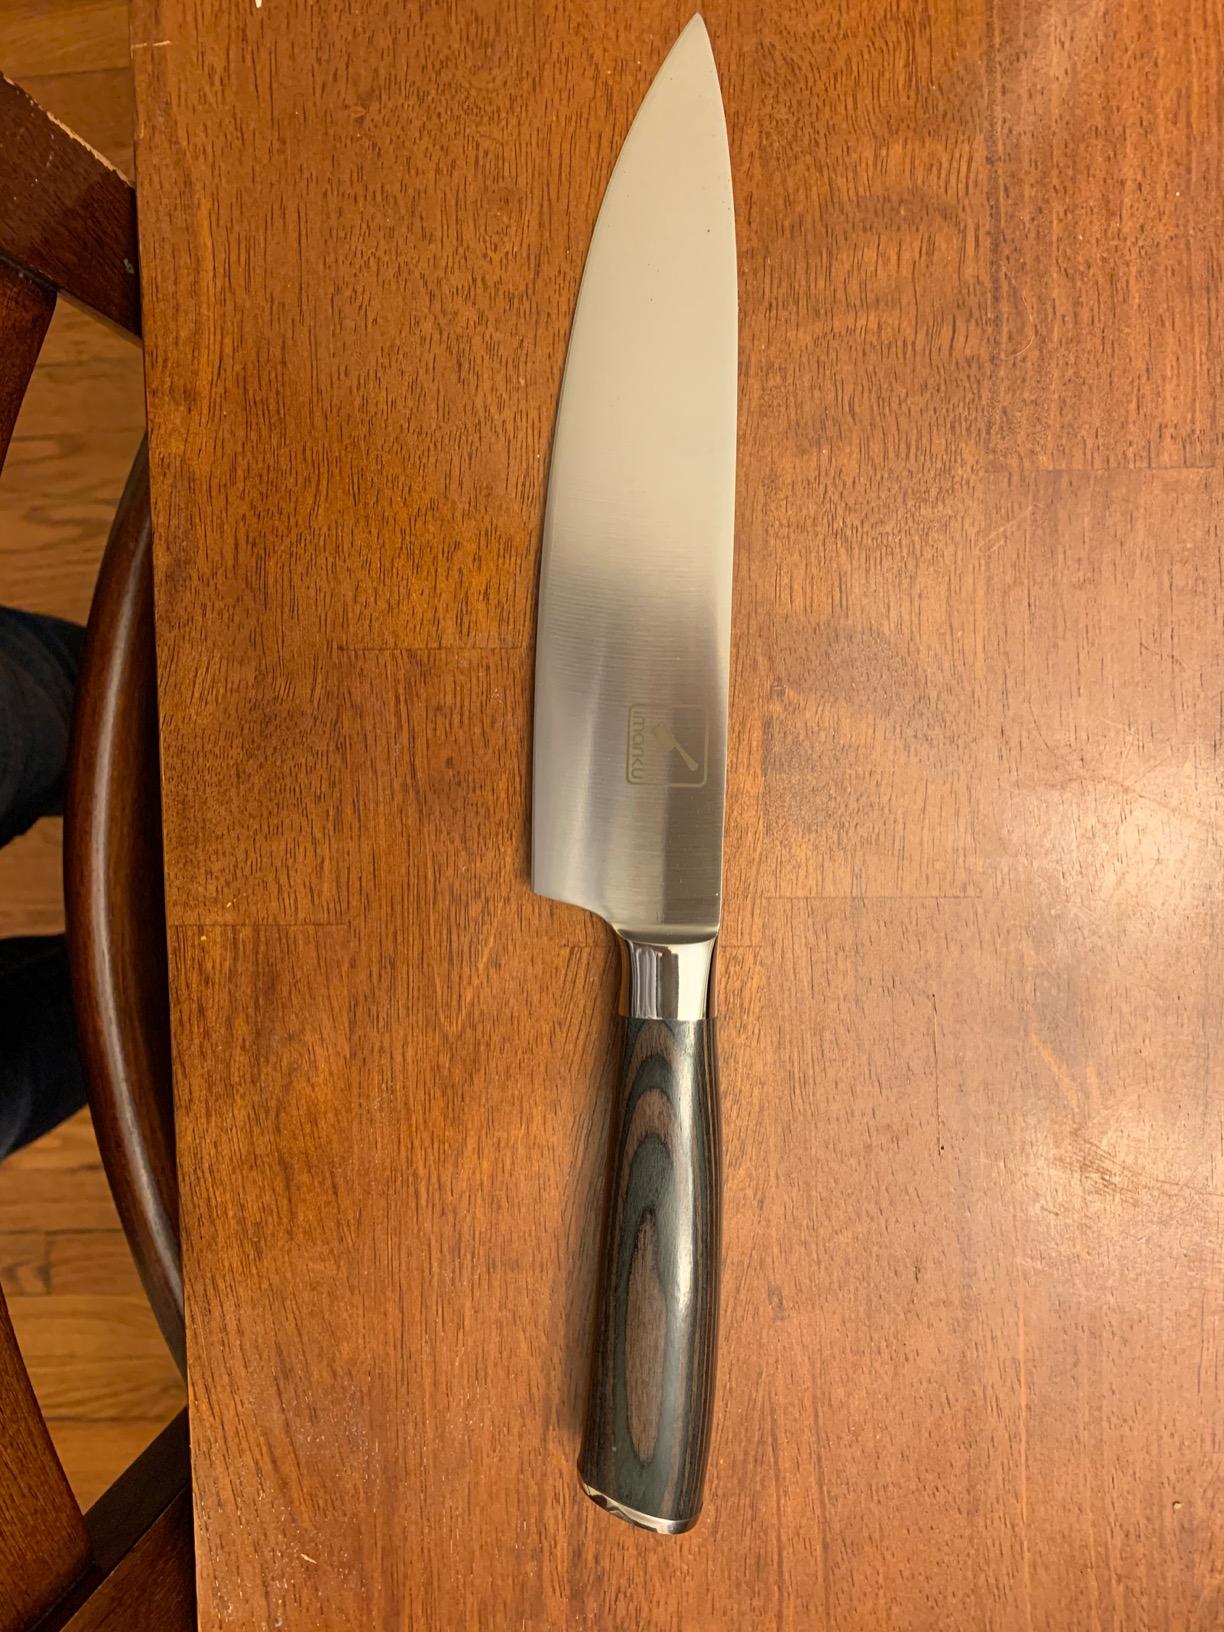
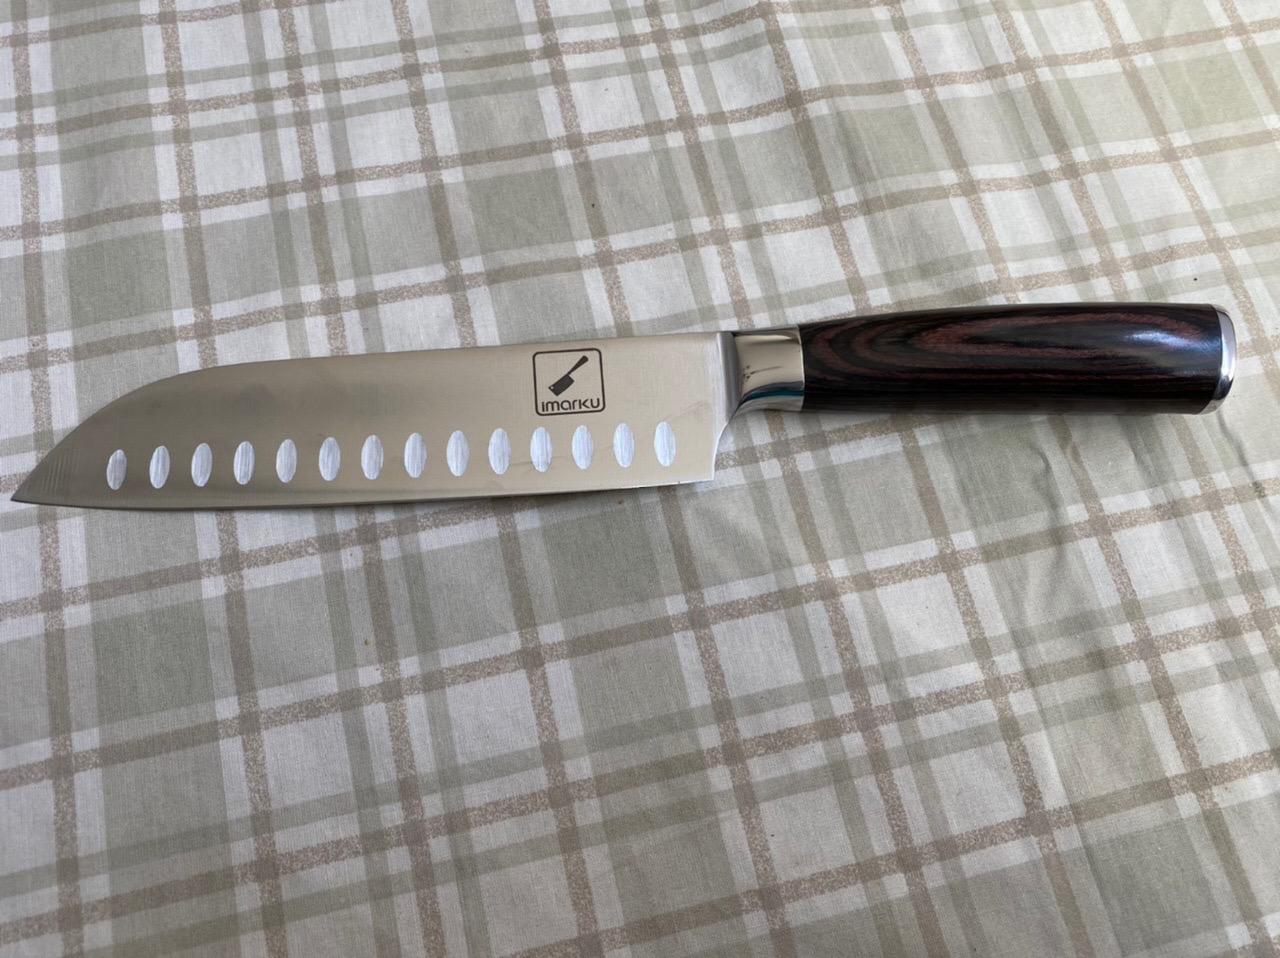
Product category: items_knife
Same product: no